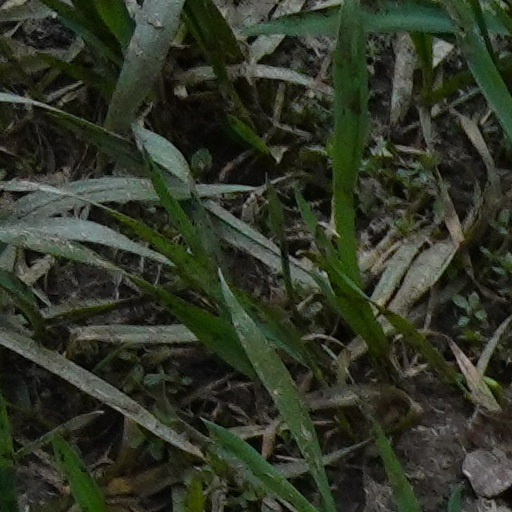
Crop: wheat